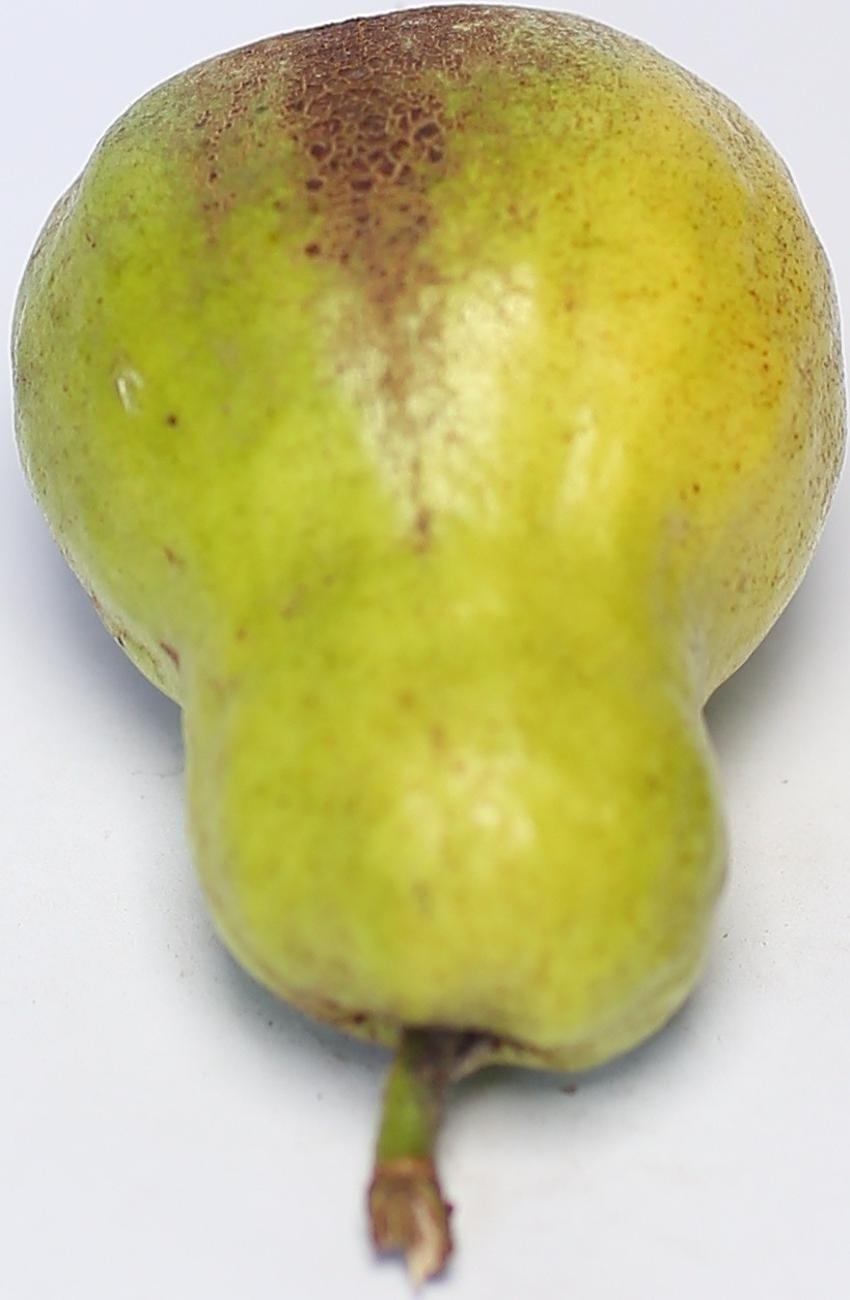
Maturity: mature-green
Variety: local-sindhi